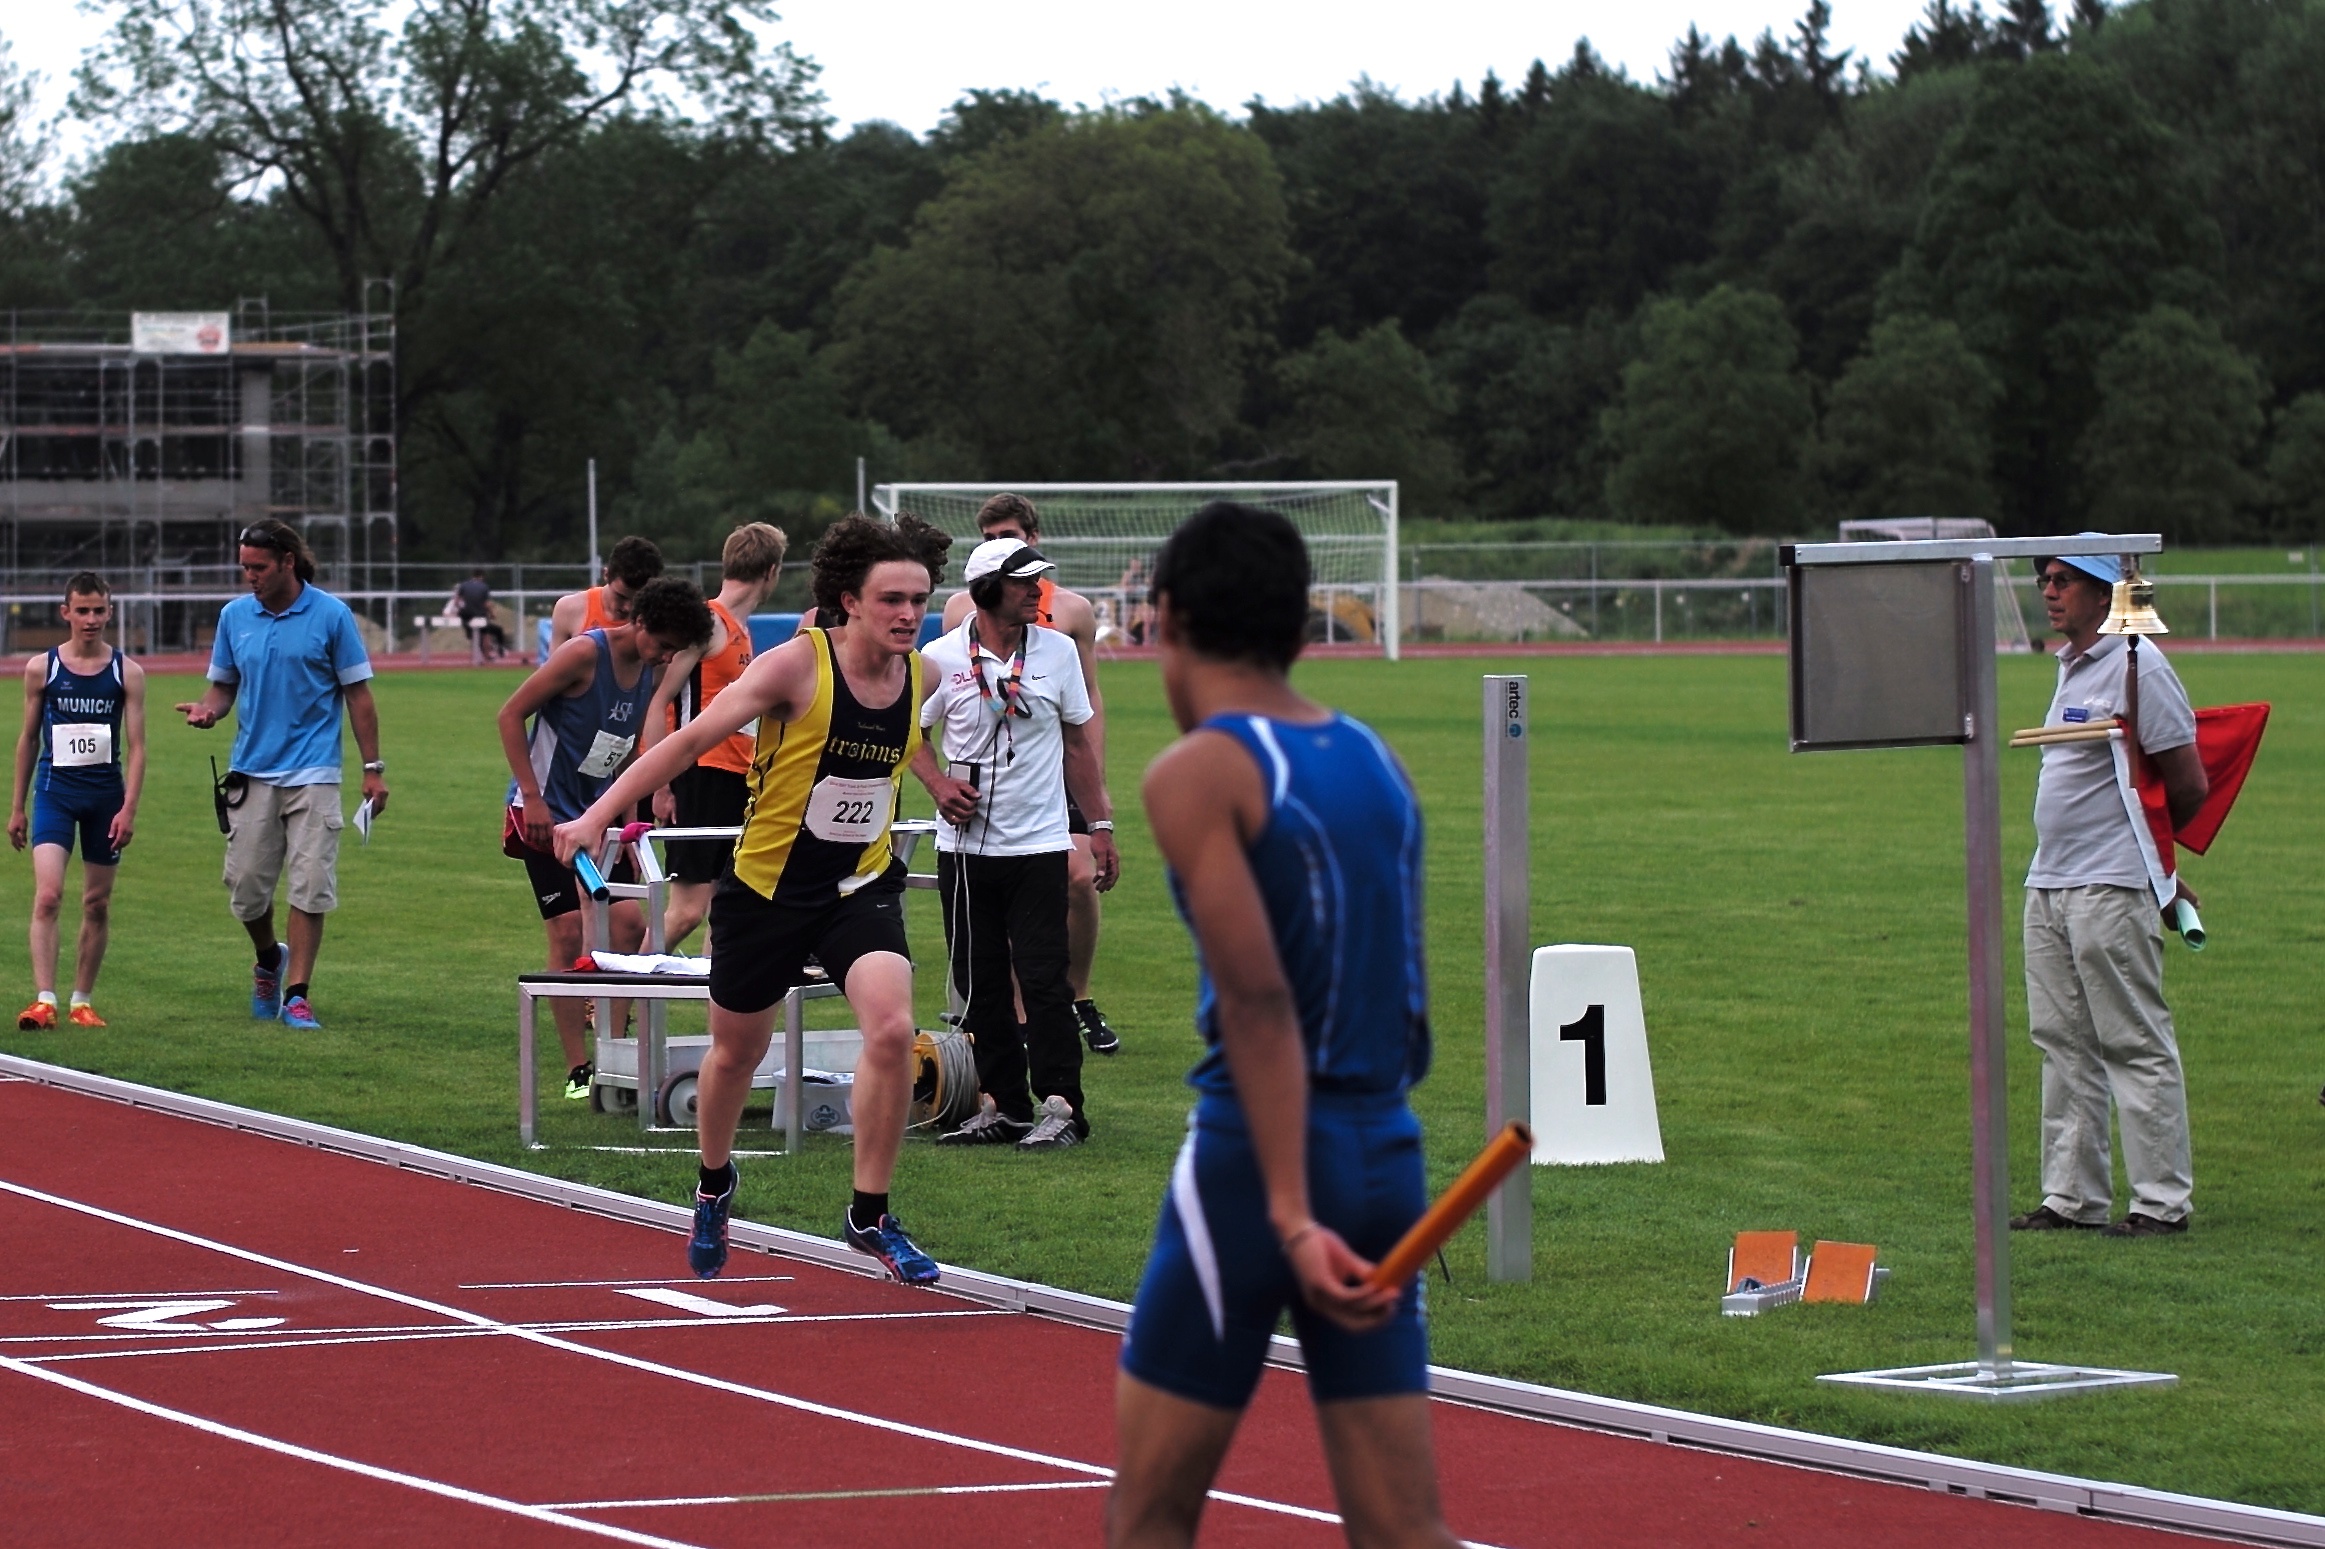
sports, championship, athletics, sprint, human action, endurance sports, competition event, track and field athletics